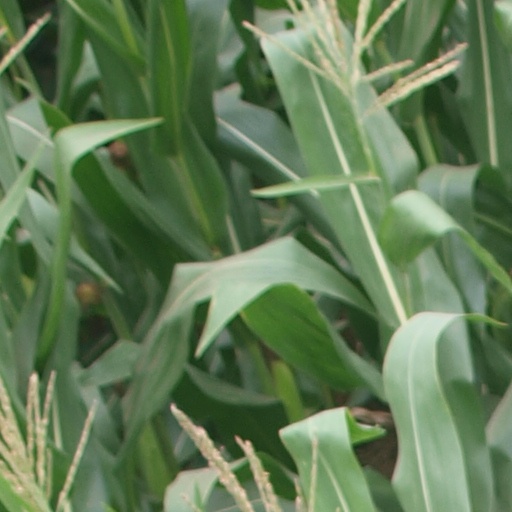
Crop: maize; corn